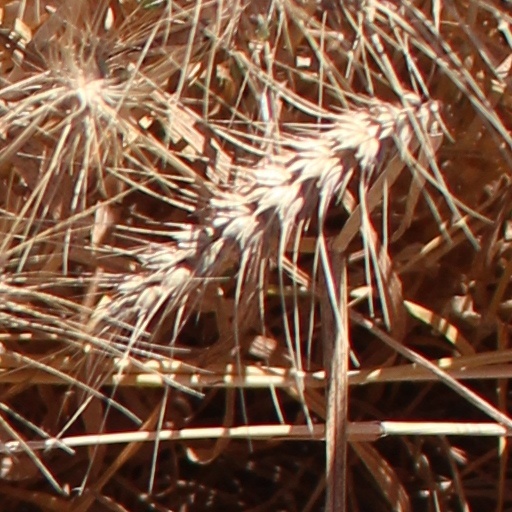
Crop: wheat